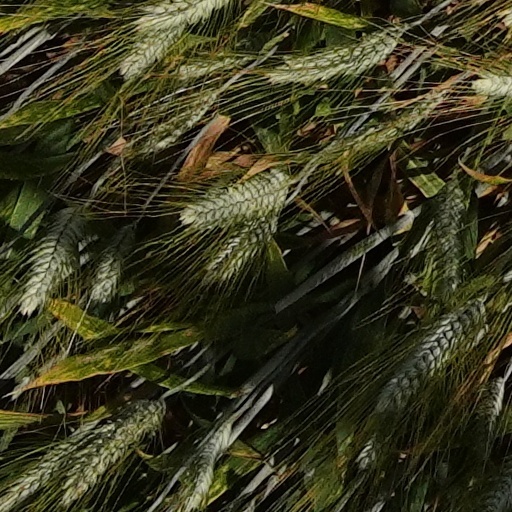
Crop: wheat